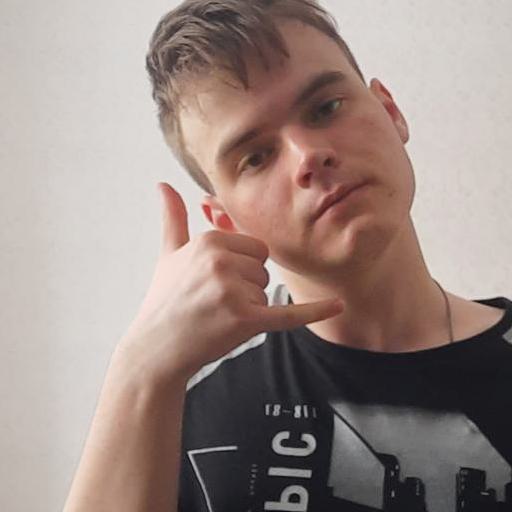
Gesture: call